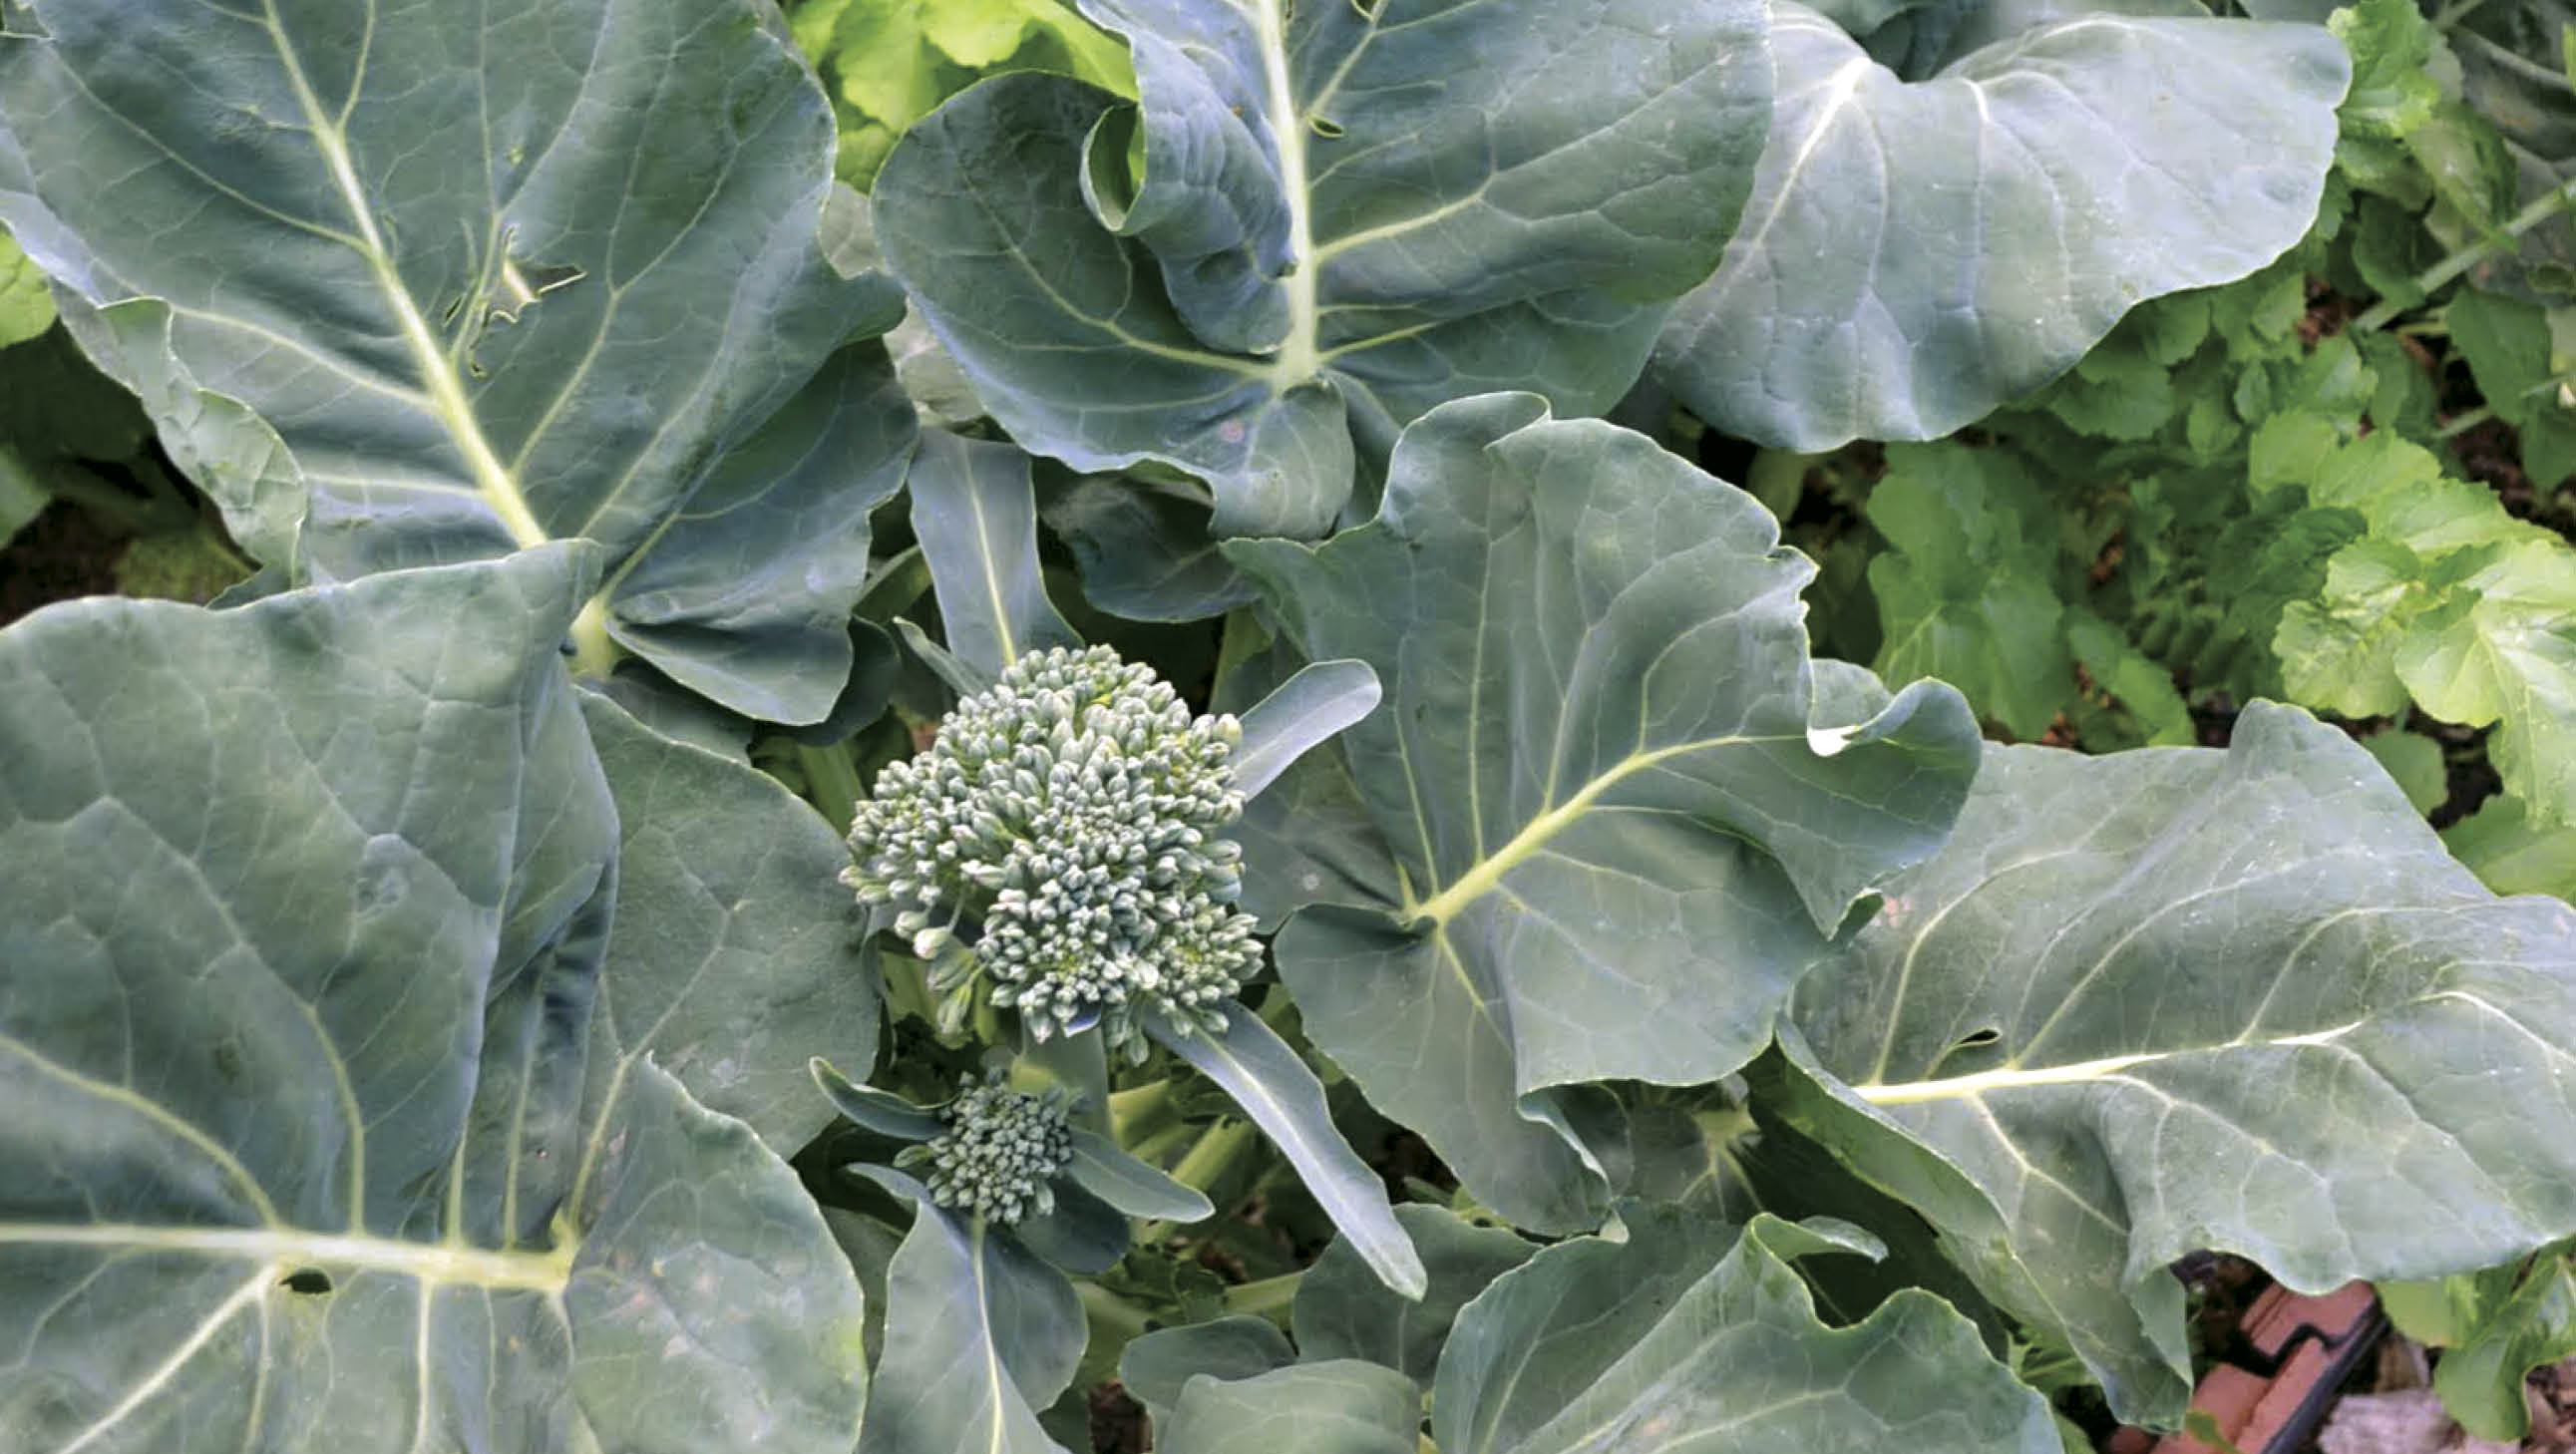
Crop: unknown
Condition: broccoli